Ultimaker

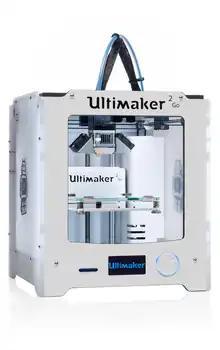
The Ultimaker 2 Go

The Ultimaker 2 is Ultimaker's first out-of-the-box 3D printer. After transportation, the user must calibrate the build plate and insert filament before printing. The Ultimaker 2 was released in 2013 and laid the foundations for a further two printers to be added to the family before it was upgraded in 2015. Like the rest of the family, it uses an SD card to print and an LCD screen and rotary wheel to navigate through its menus. The Ultimaker 2 is also single extrusion only.